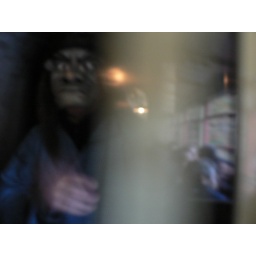
on a mountain train in arashiyama